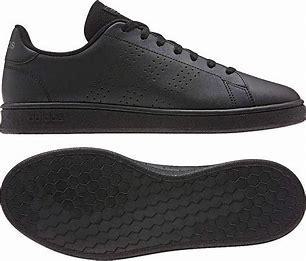
Brand: Adidas
Model: Advantage